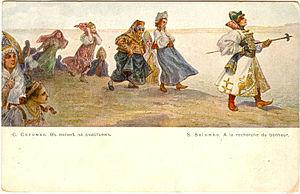
La carte postale est un moyen de correspondance écrite qui se présente sous la forme d'un morceau de papier cartonné rectangulaire, de dimensions variables, envoyé traditionnellement sans enveloppe, l'adresse et l'affranchissement y étant portés directement, aux côtés du message.